Longships Lighthouse

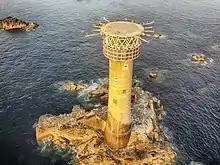
Aerial view of the helipad on the lighthouse

In 1869 Trinity House began constructing a replacement tower to the designs of William Douglass. The building of the present granite tower used much of the equipment that had previously been used in the construction of the Wolf Rock Lighthouse; construction was supervised by Michael Beazeley, who had been assistant engineer to Douglass at Wolf Rock. The new lighthouse was just over tall. It was equipped with a first-order fixed catadioptric optic built by Dr John Hopkinson of Chance Brothers. The lens array, itself over tall, was placed on a pedestal within the lantern; the light source was an eight-wick 'Douglass' oil lamp, powered by colza.